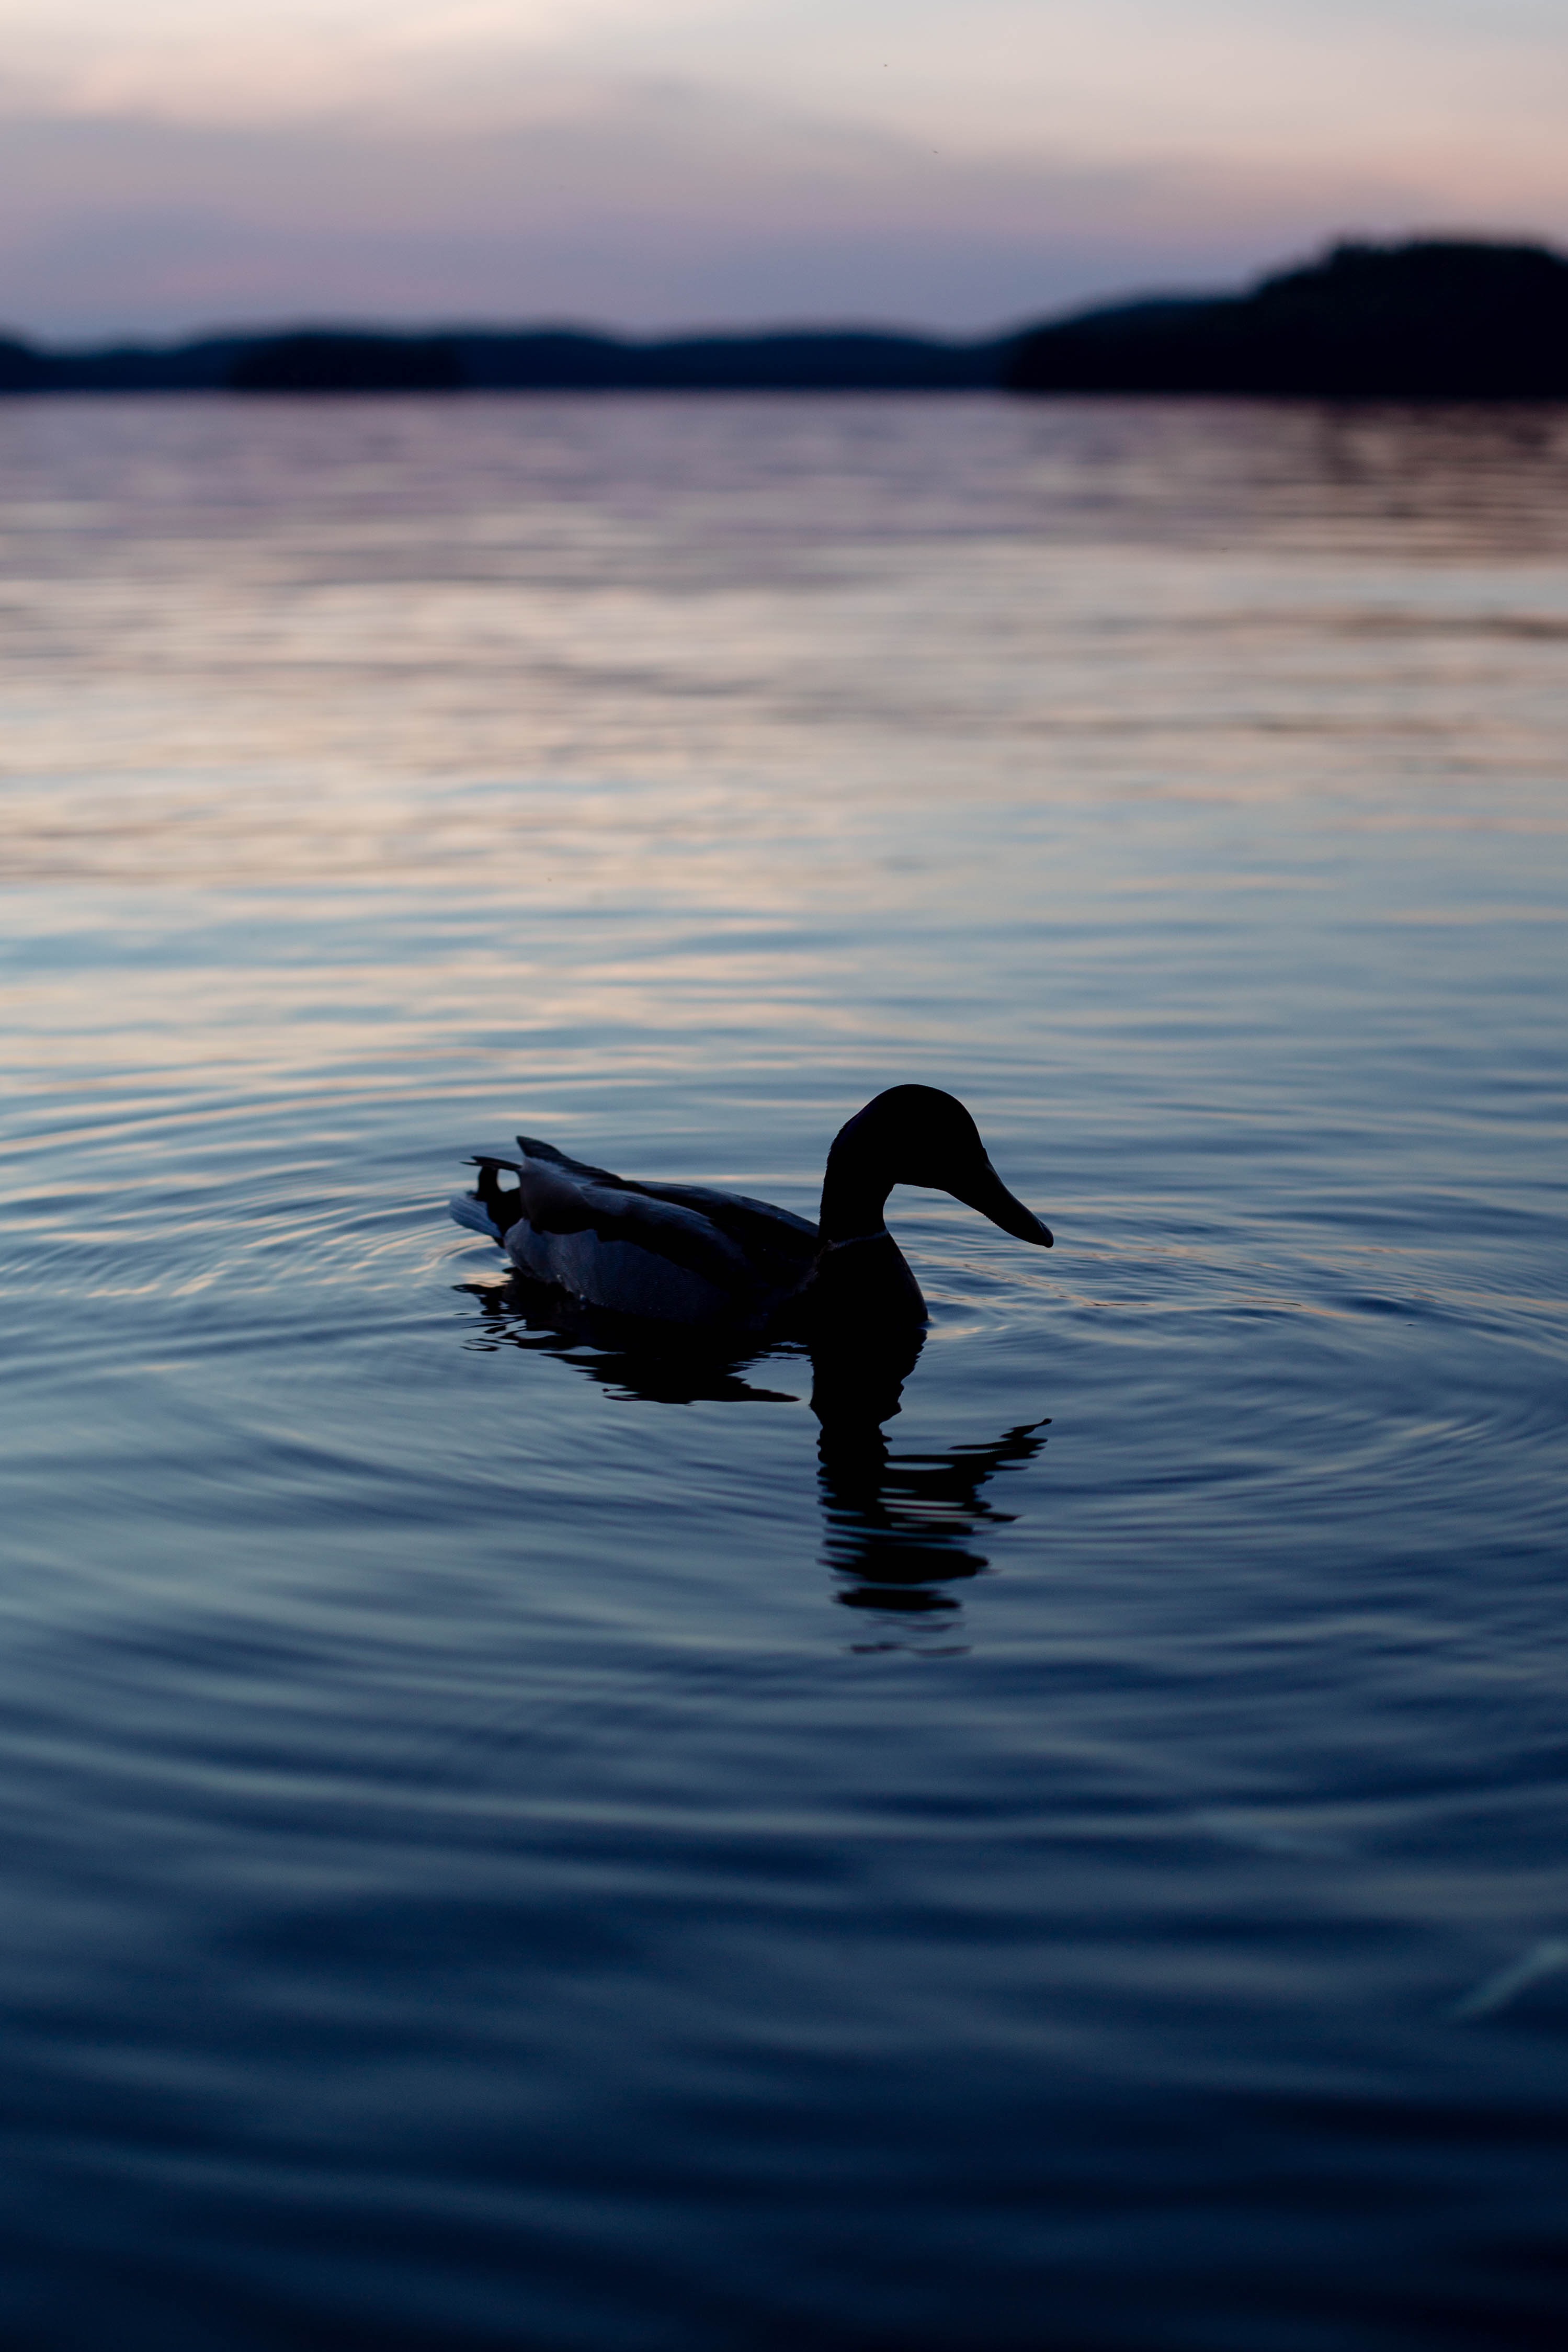
sea, water, nature, ocean, bird, wing, sunset, morning, wave, lake, reflection, swan, duck, waterfowl, water bird, ducks geese and swans